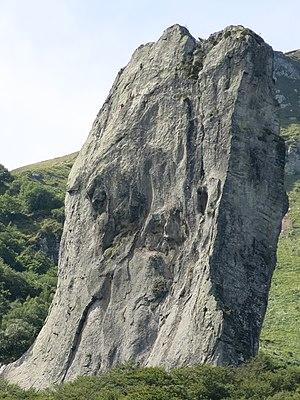
La Dent de la Rancune dans la vallée de Chaudefour (Puy-de-Dôme) avec des alpinistes.
La dent de la Rancune est un dyke qui se dresse dans la réserve naturelle nationale de la vallée de Chaudefour et qui culmine à 1 493 mètres d'altitude. C'est un site d'escalade qui offre 40 voies cotées jusqu'à 8a+.